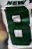
Number: 8